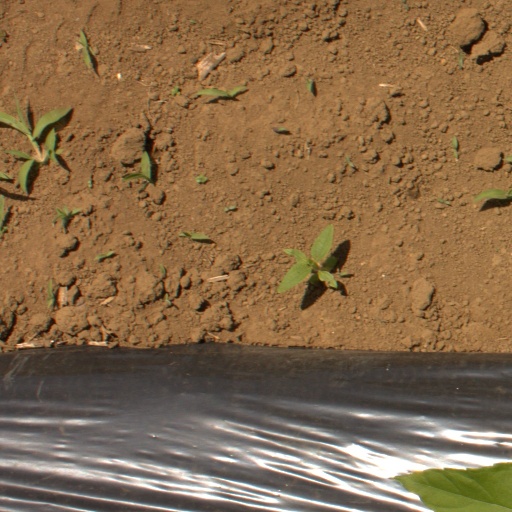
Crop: Jerusalem artichoke